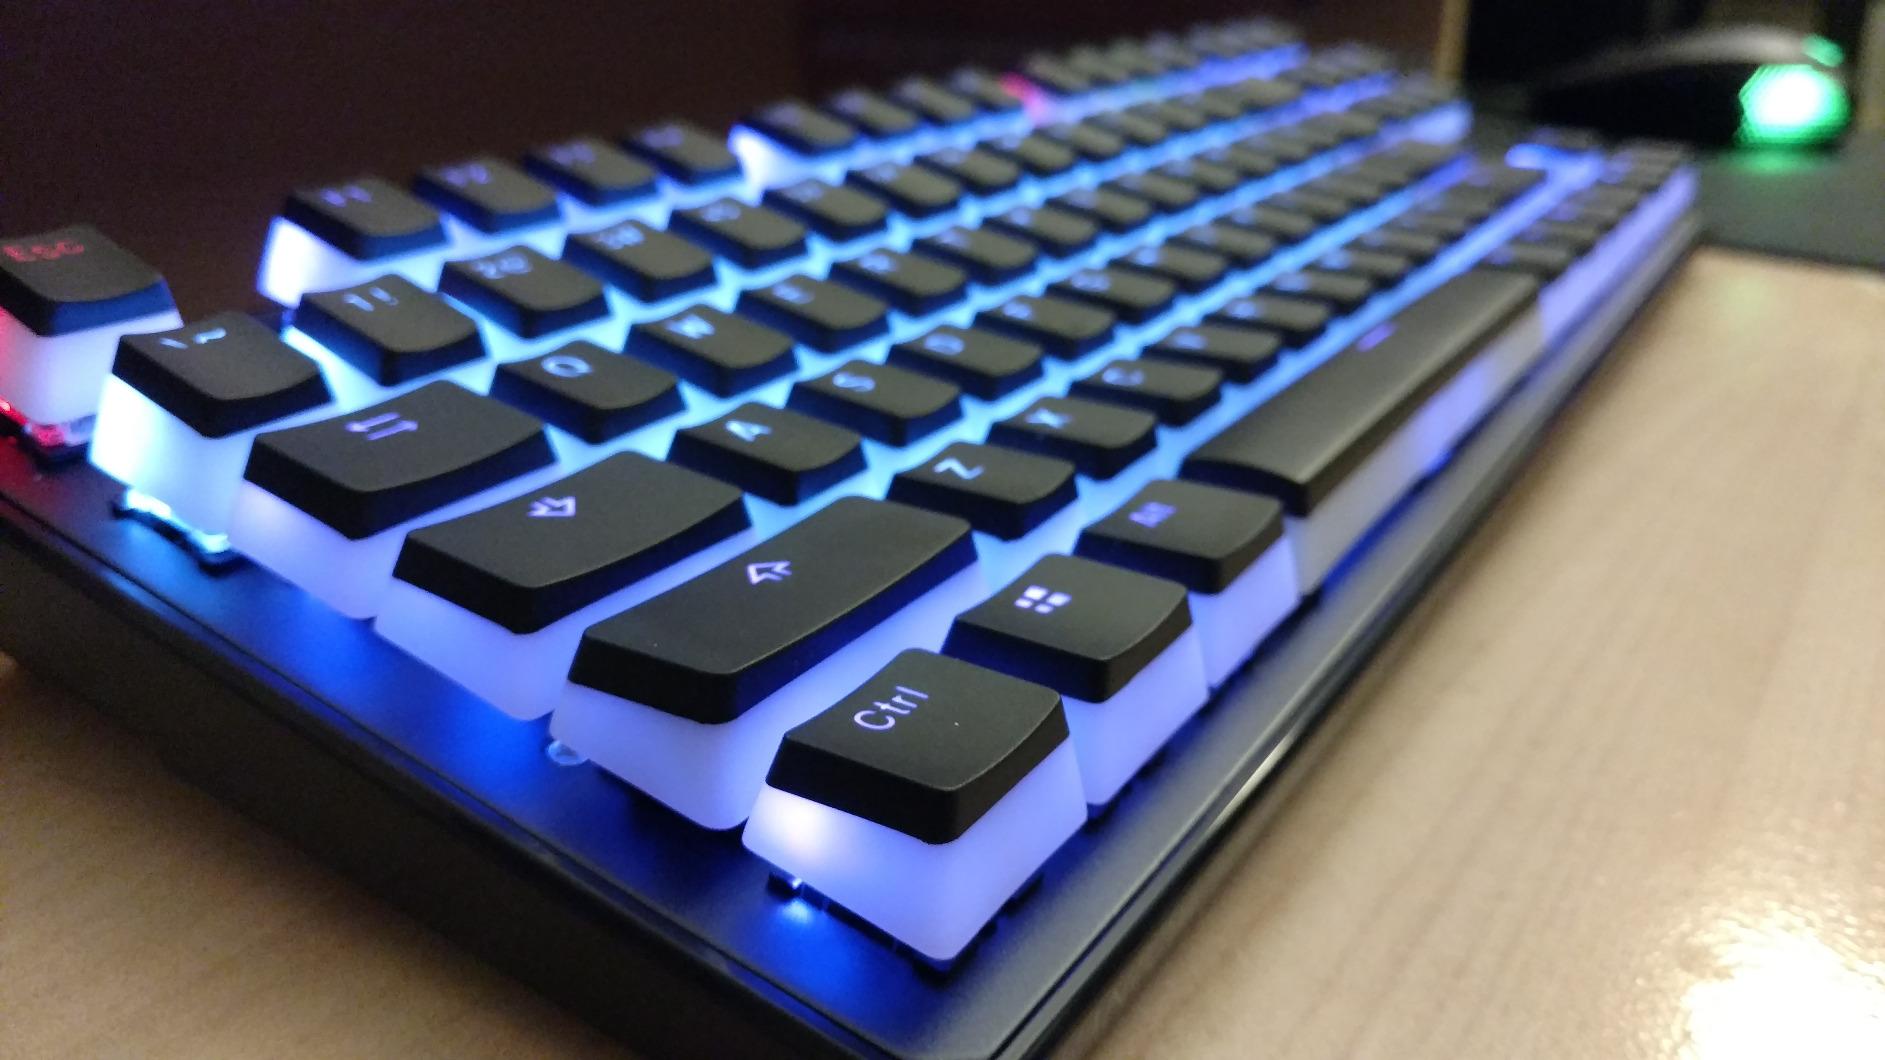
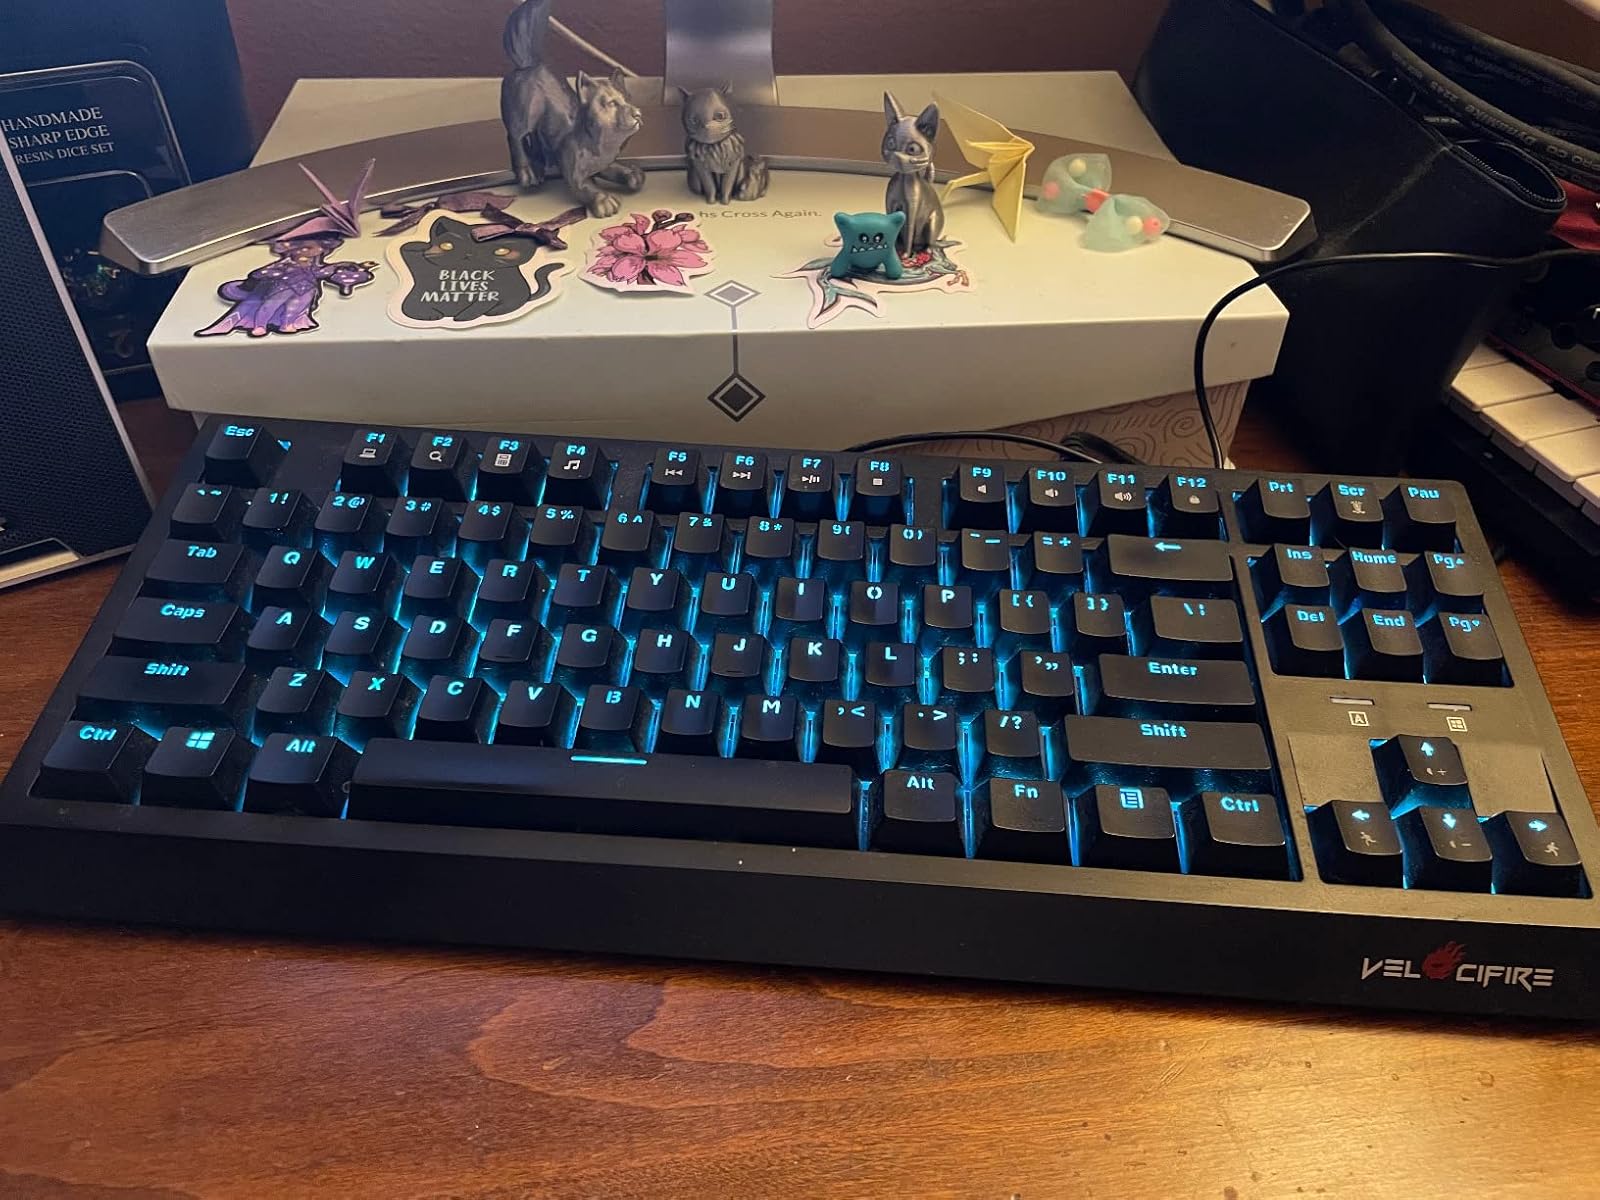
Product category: keyboard
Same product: no